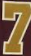
Number: 7